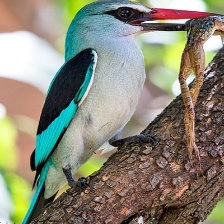
Species: WOODLAND KINGFISHER
Scientific name: HALCYON SENEGALENSIS